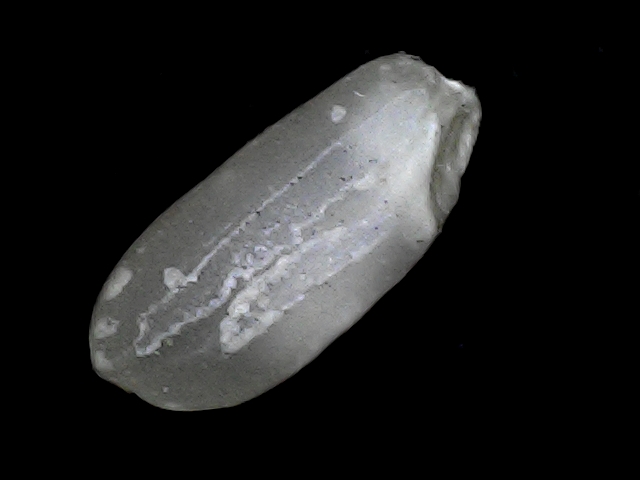
Rice variety: BD33